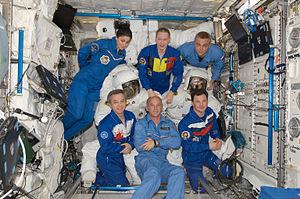
L'équipage permanent l'Expédition 21 photographié dans le laboratoire européen Unity de la Station spatiale internationale. De gauche à droite rangée du bas
Le laboratoire européen Columbus, est un laboratoire spatial pressurisé construit en Italie et faisant partie de la Station spatiale internationale. Son lancement, initialement prévu fin 2004 est reporté principalement en raison de l'explosion de la navette spatiale Columbia en février 2003 et de l'arrêt des lancements qu'elle entraîne. Le lancement a finalement lieu le 7 février 2008 par la navette spatiale américaine Atlantis lors de la mission STS-122 et il est amarré à la Station depuis le 11 février 2008.
La Station spatiale internationale, en abrégé SSI ou ISS, est une station spatiale placée en orbite terrestre basse, occupée en permanence par un équipage international qui se consacre à la recherche scientifique dans l'environnement spatial. Ce programme, lancé et piloté par la NASA, est développé conjointement avec l'agence spatiale fédérale russe, avec la participation des agences spatiales européenne, japonaise et canadienne.
Maxime Viktorovitch Souraïev est un cosmonaute russe né le 24 mai 1972 à Tcheliabinsk en Russie.